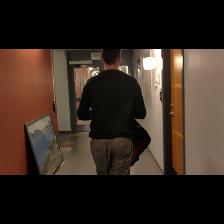
Label: Human